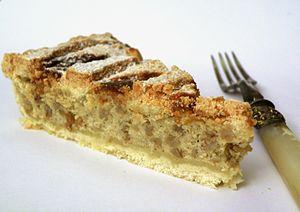
La pastiera est un dessert italien originaire de la province de Naples. C'est un gâteau qui est consommé traditionnellement durant la période de Pâques.